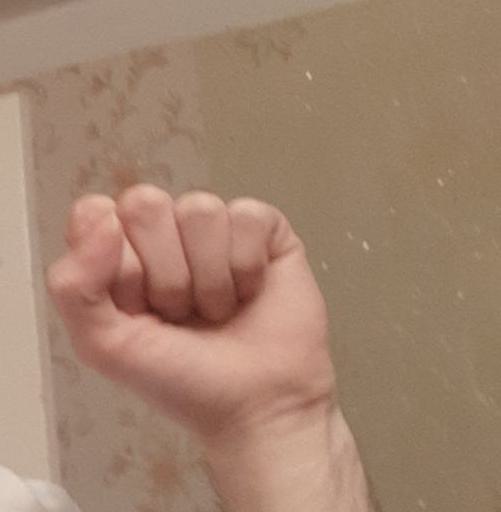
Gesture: fist